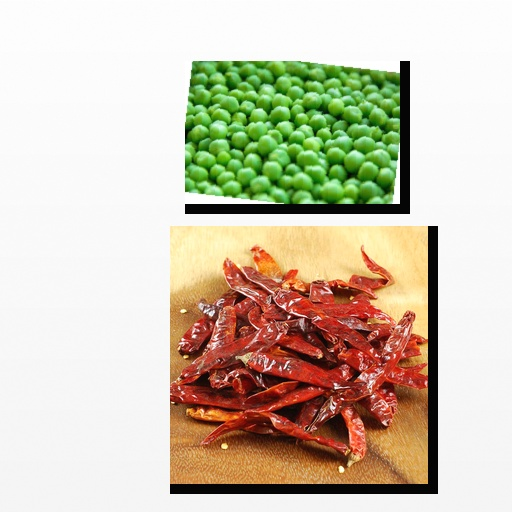
Food items: peas, chili_pepper